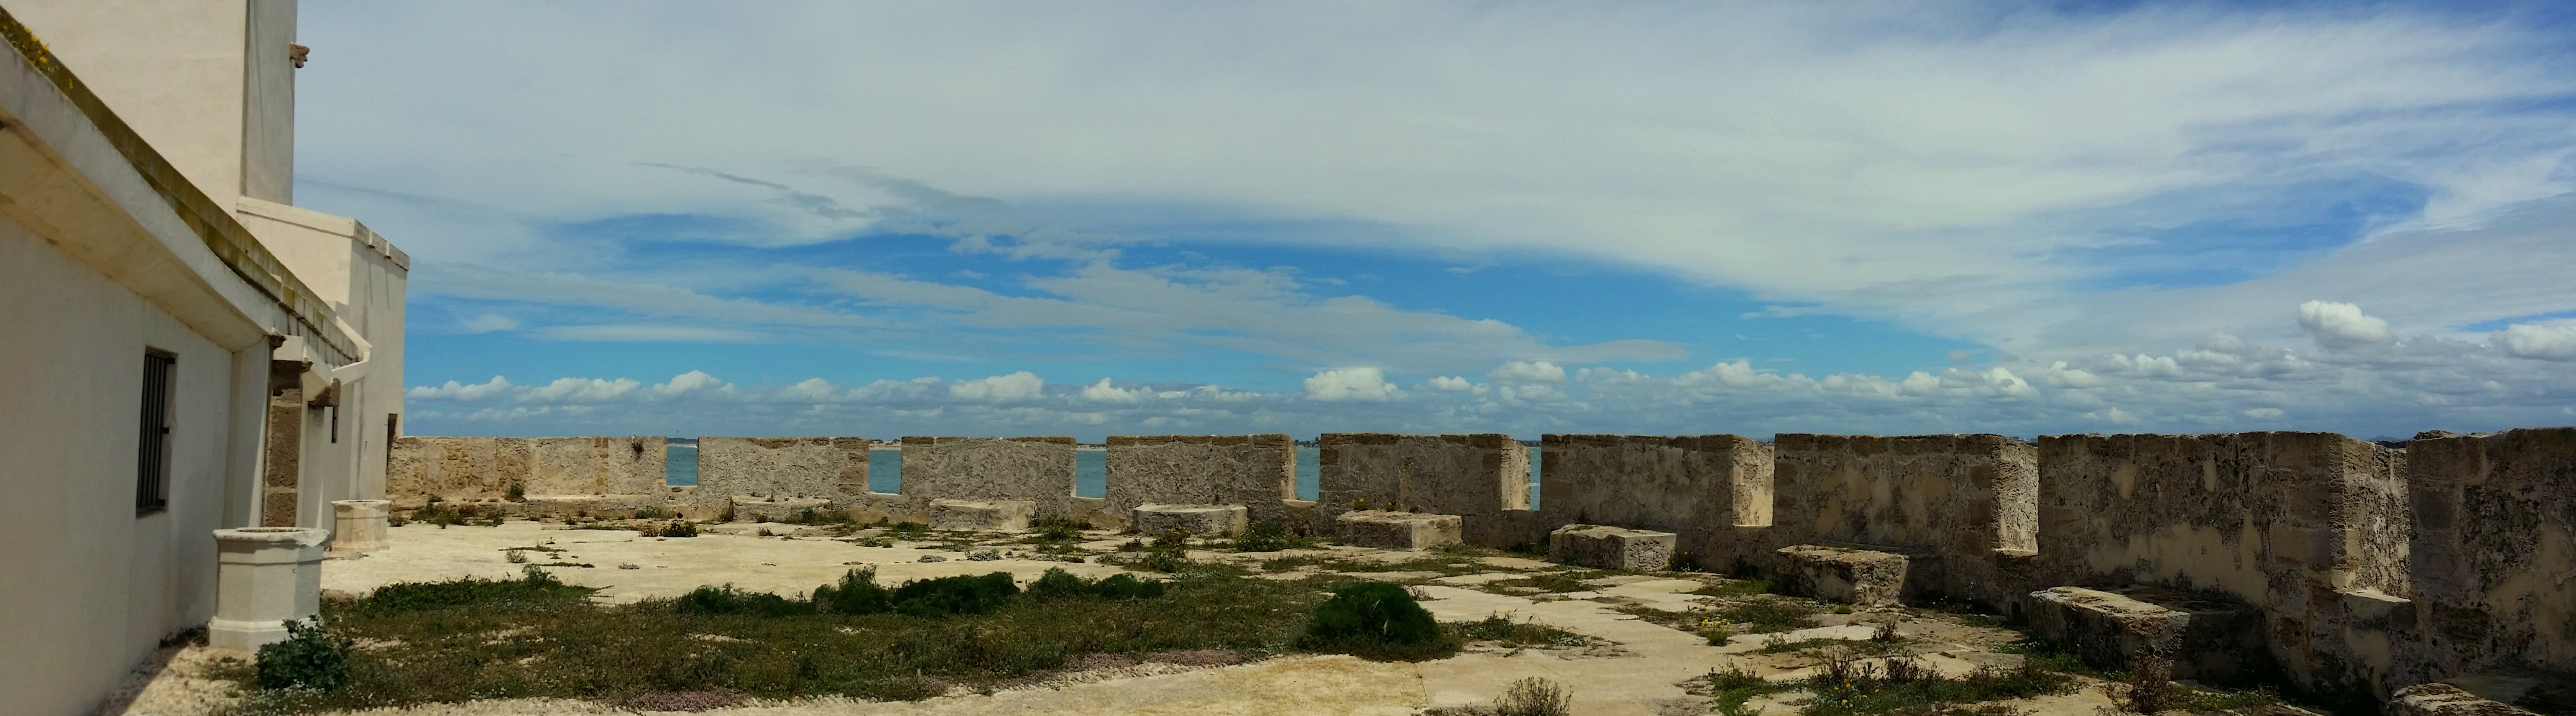
sea, cloud, sky, sun, roof, building, wall, panoramic, property, blue, clouds, ruins, historic site, islet sancti petri